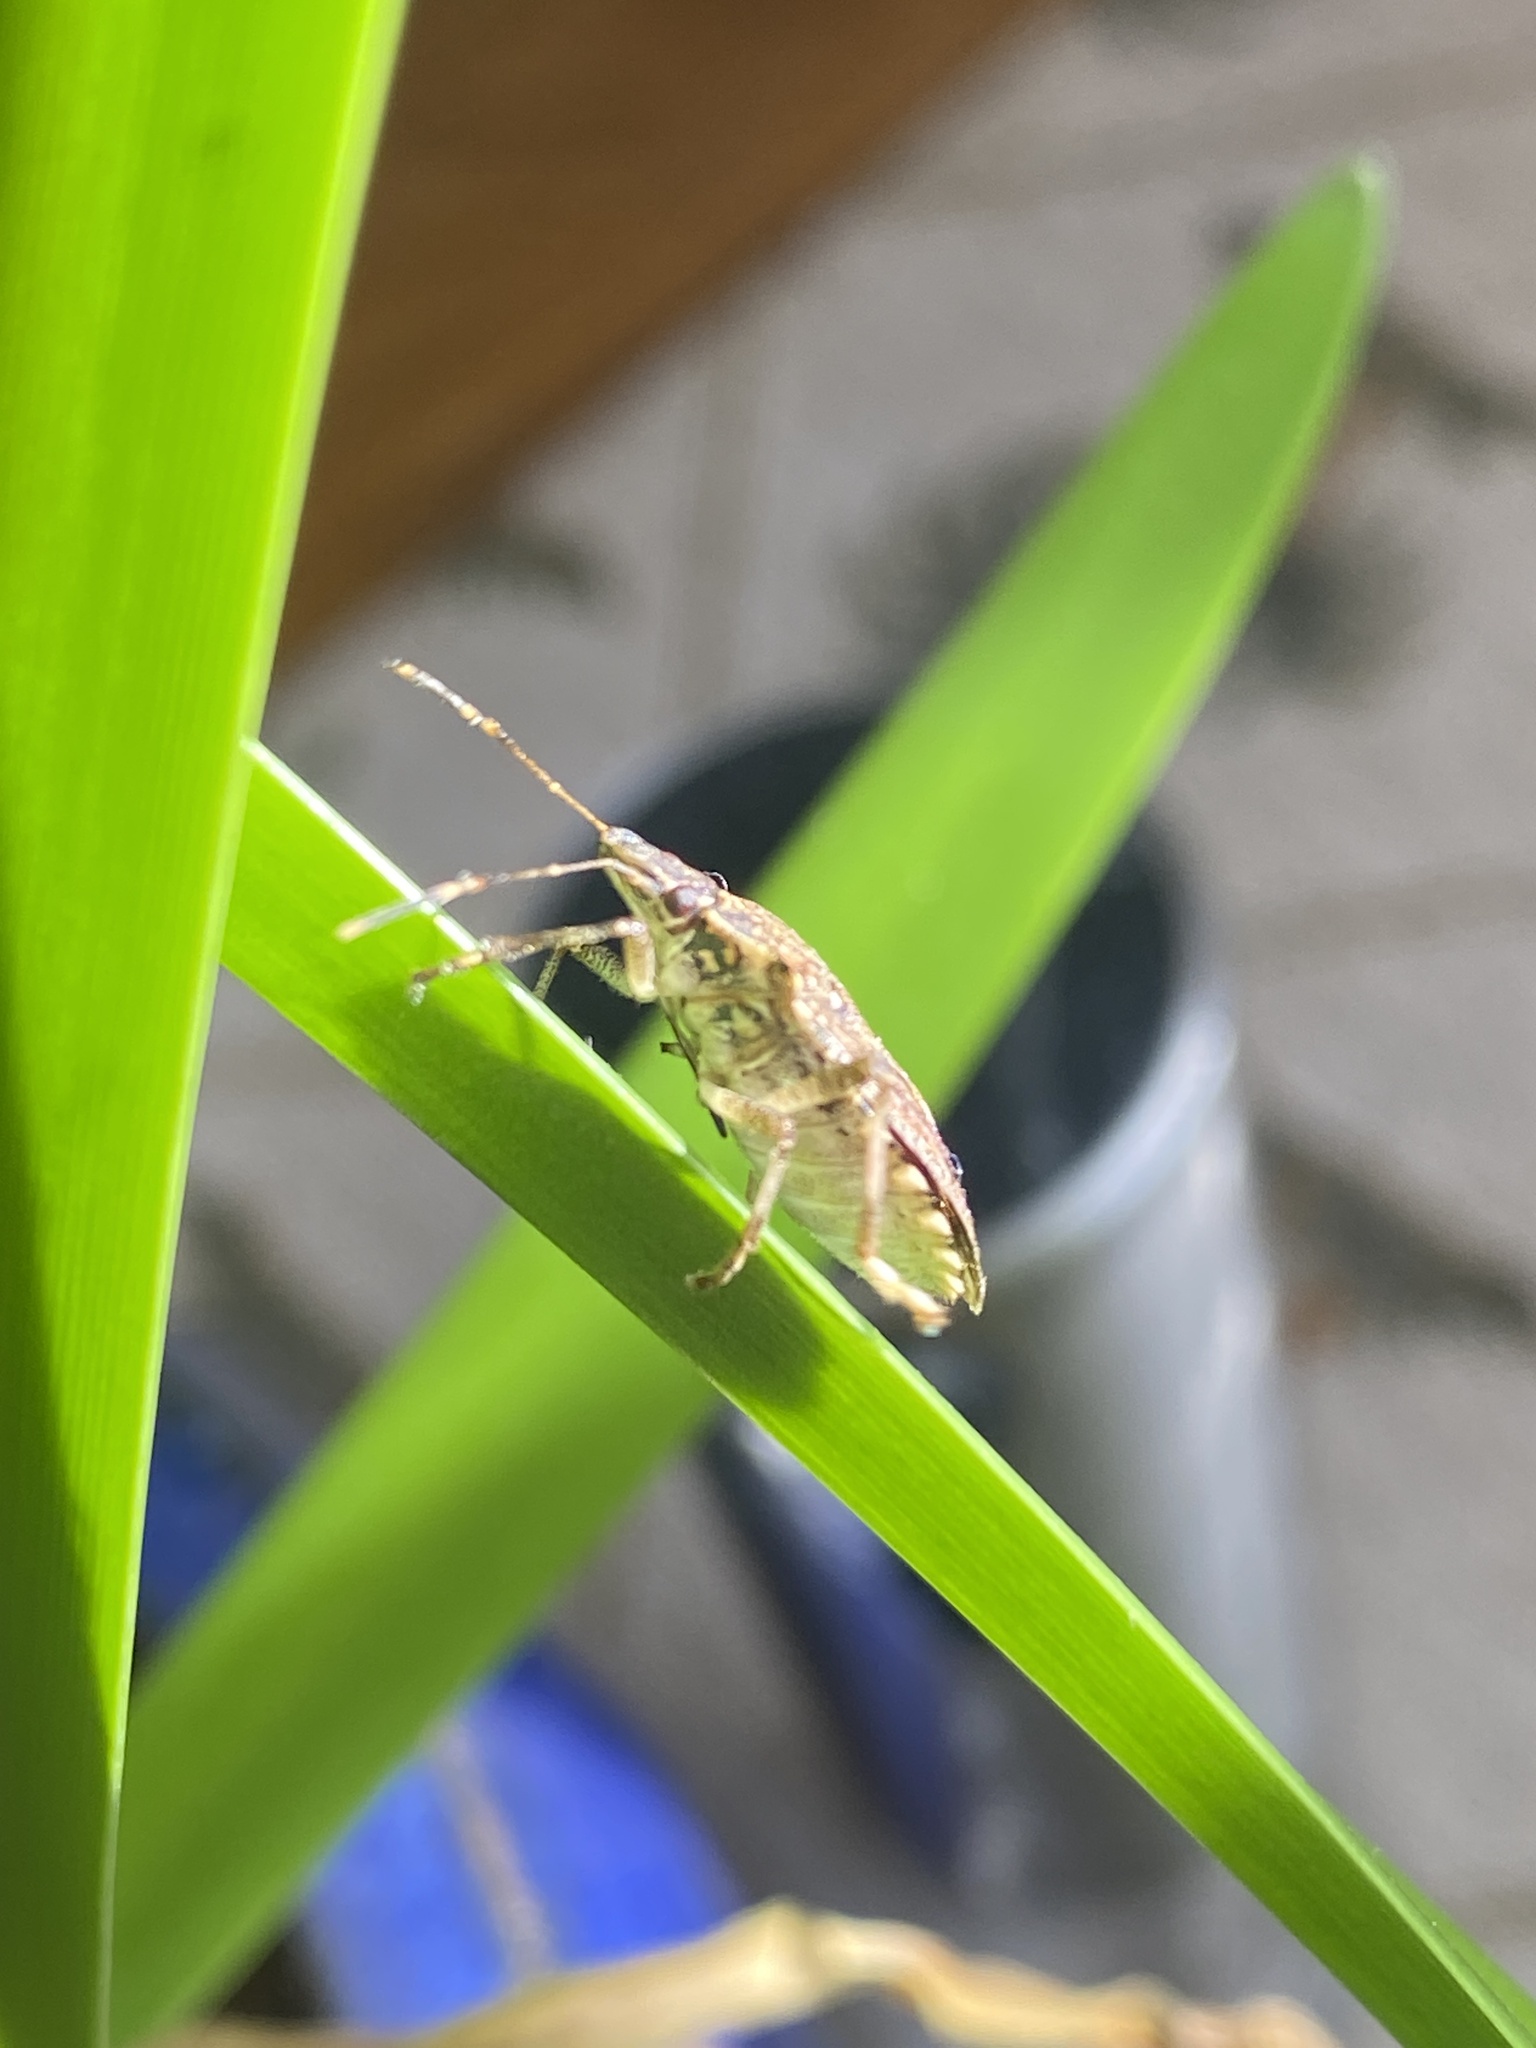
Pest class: stink_bug